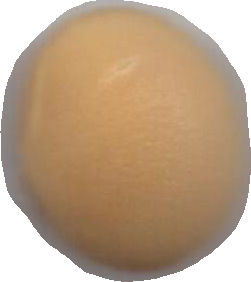
Variety: Grobogan